Heritage Farm Museum and Village

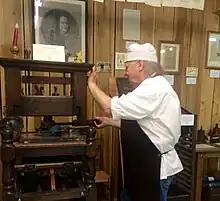
A printer practices his trade at the Artisan Center

Heritage Farm employs local artisans who practice old forms of craftsmanship using authentic, antique equipment related to their professions. Artisans include (but are not limited to) broommakers, weavers, printers, tinsmiths, woodworkers, and blacksmiths. In addition to hosting artisans throughout the week, Heritage Farm also hosts occasional classes given by artisans in the basics of their profession.